Helen Keller

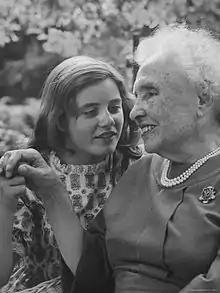
Helen Keller with Patty Duke, who portrayed Keller in both the play and film "The Miracle Worker" (1962). In a 1979 remake, Patty Duke played Anne Sullivan.

Keller wrote a total of 12 published books and several articles. One of her earliest pieces of writing, at age 11, was "The Frost King" (1891). There were allegations that this story had been plagiarized from "The Frost Fairies" by Margaret Canby. An investigation into the matter revealed that Keller may have experienced a case of cryptomnesia, which was that she had Canby's story read to her but forgot about it, while the memory remained in her subconscious.